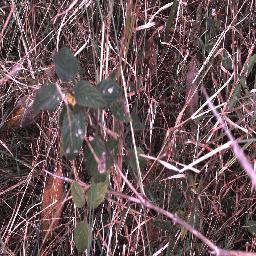
Label: lantana